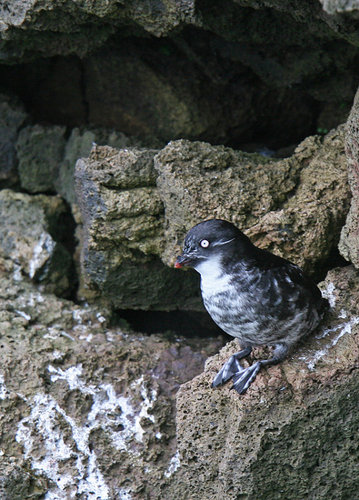
this small black and white bird has a bright white eye and webbed feet.
this bird has a black head, a yellow eye, and a white breasta small fishing bird with webbed toes and white eyes has black wings, head, and tail, and is white colored with black streaks on its ventral side.
a medium bird with light eyes and gray and white feathers.
the bird has a white throat, the bill is short and pointed, with black and white covering the rest of its body.
this bird has wings that are black and has a small bill
this bird has wings that are black and has a white belly
this bird has a white eye with webbed feet and speckled plummage.
this bird has a short bill with a red tip, black head, yellowish eye, white stripe behind the eye, white throat, black wings, mottled grey breast and belly, grey tarsus and feet, and webbed feet.
this bird has a black body with a white and black spotted underbelly, its eyes are yellow with black pupils.
Species: Least Auklet